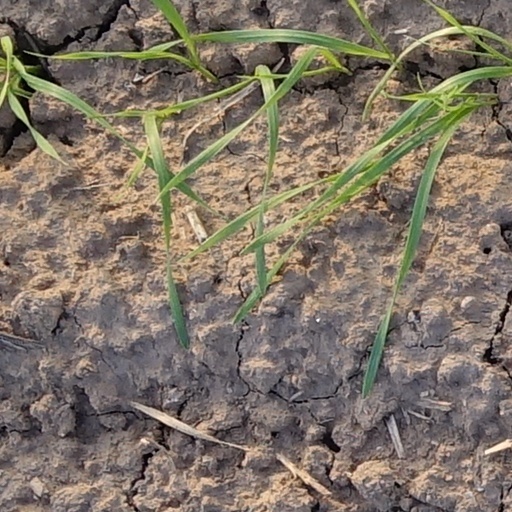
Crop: wheat